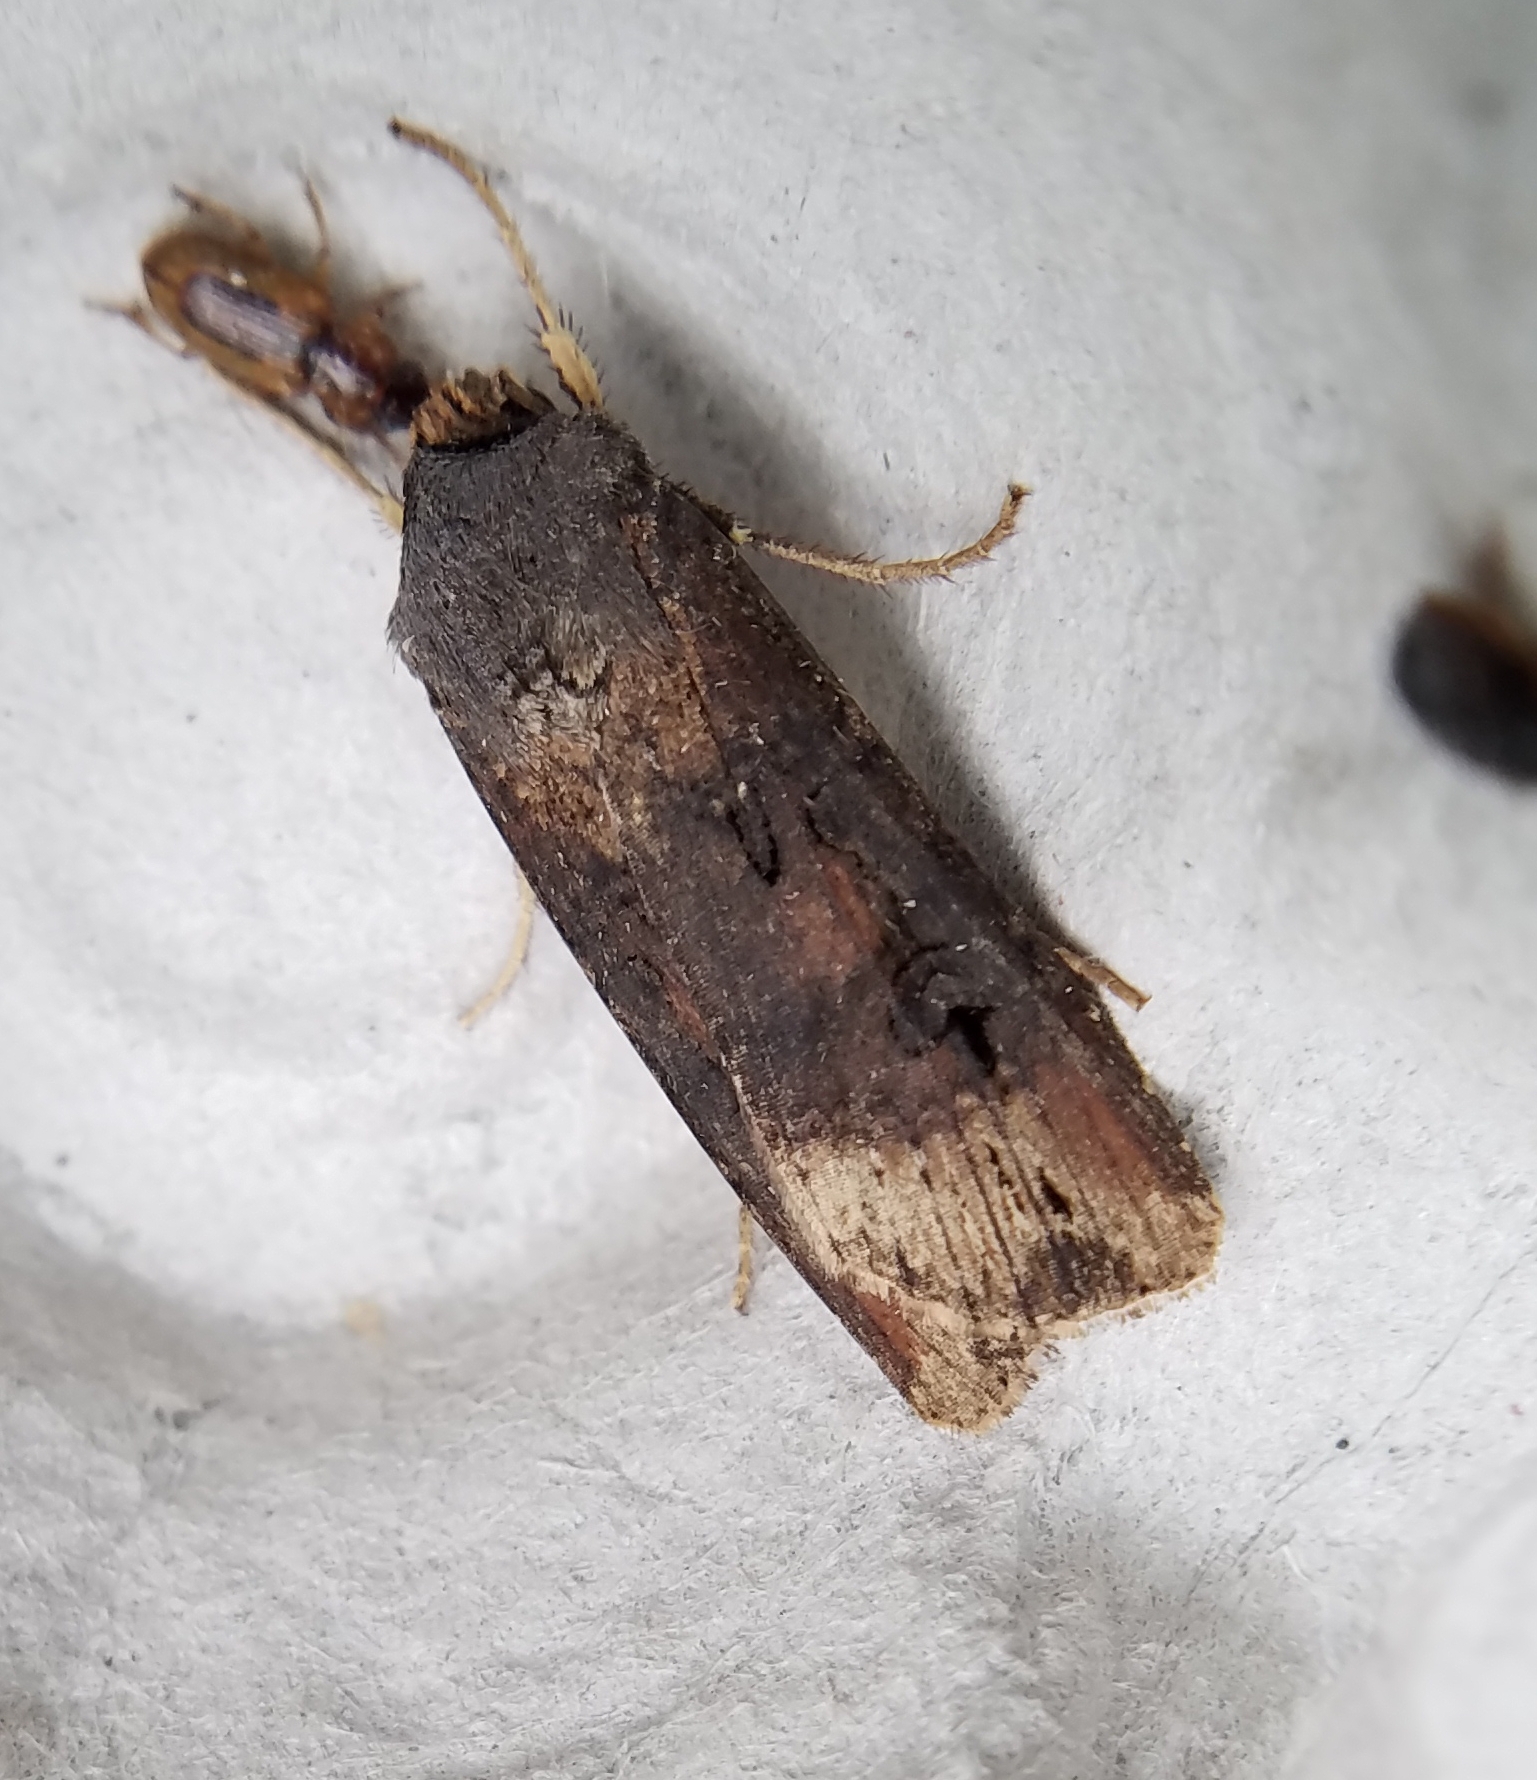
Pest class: cutworms